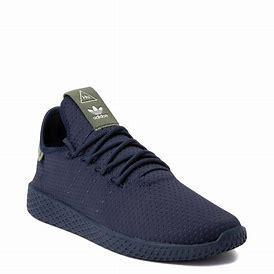
Brand: Adidas
Model: Pharrell Williams Tennis HU